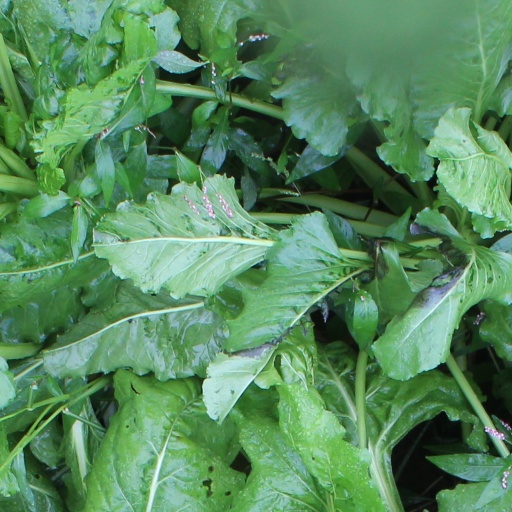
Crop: sugar beet